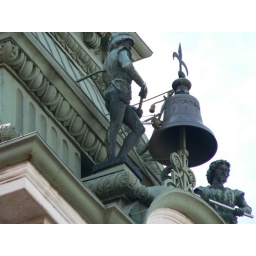
The two Moors on the clock tower of the Town Hall in Trieste.